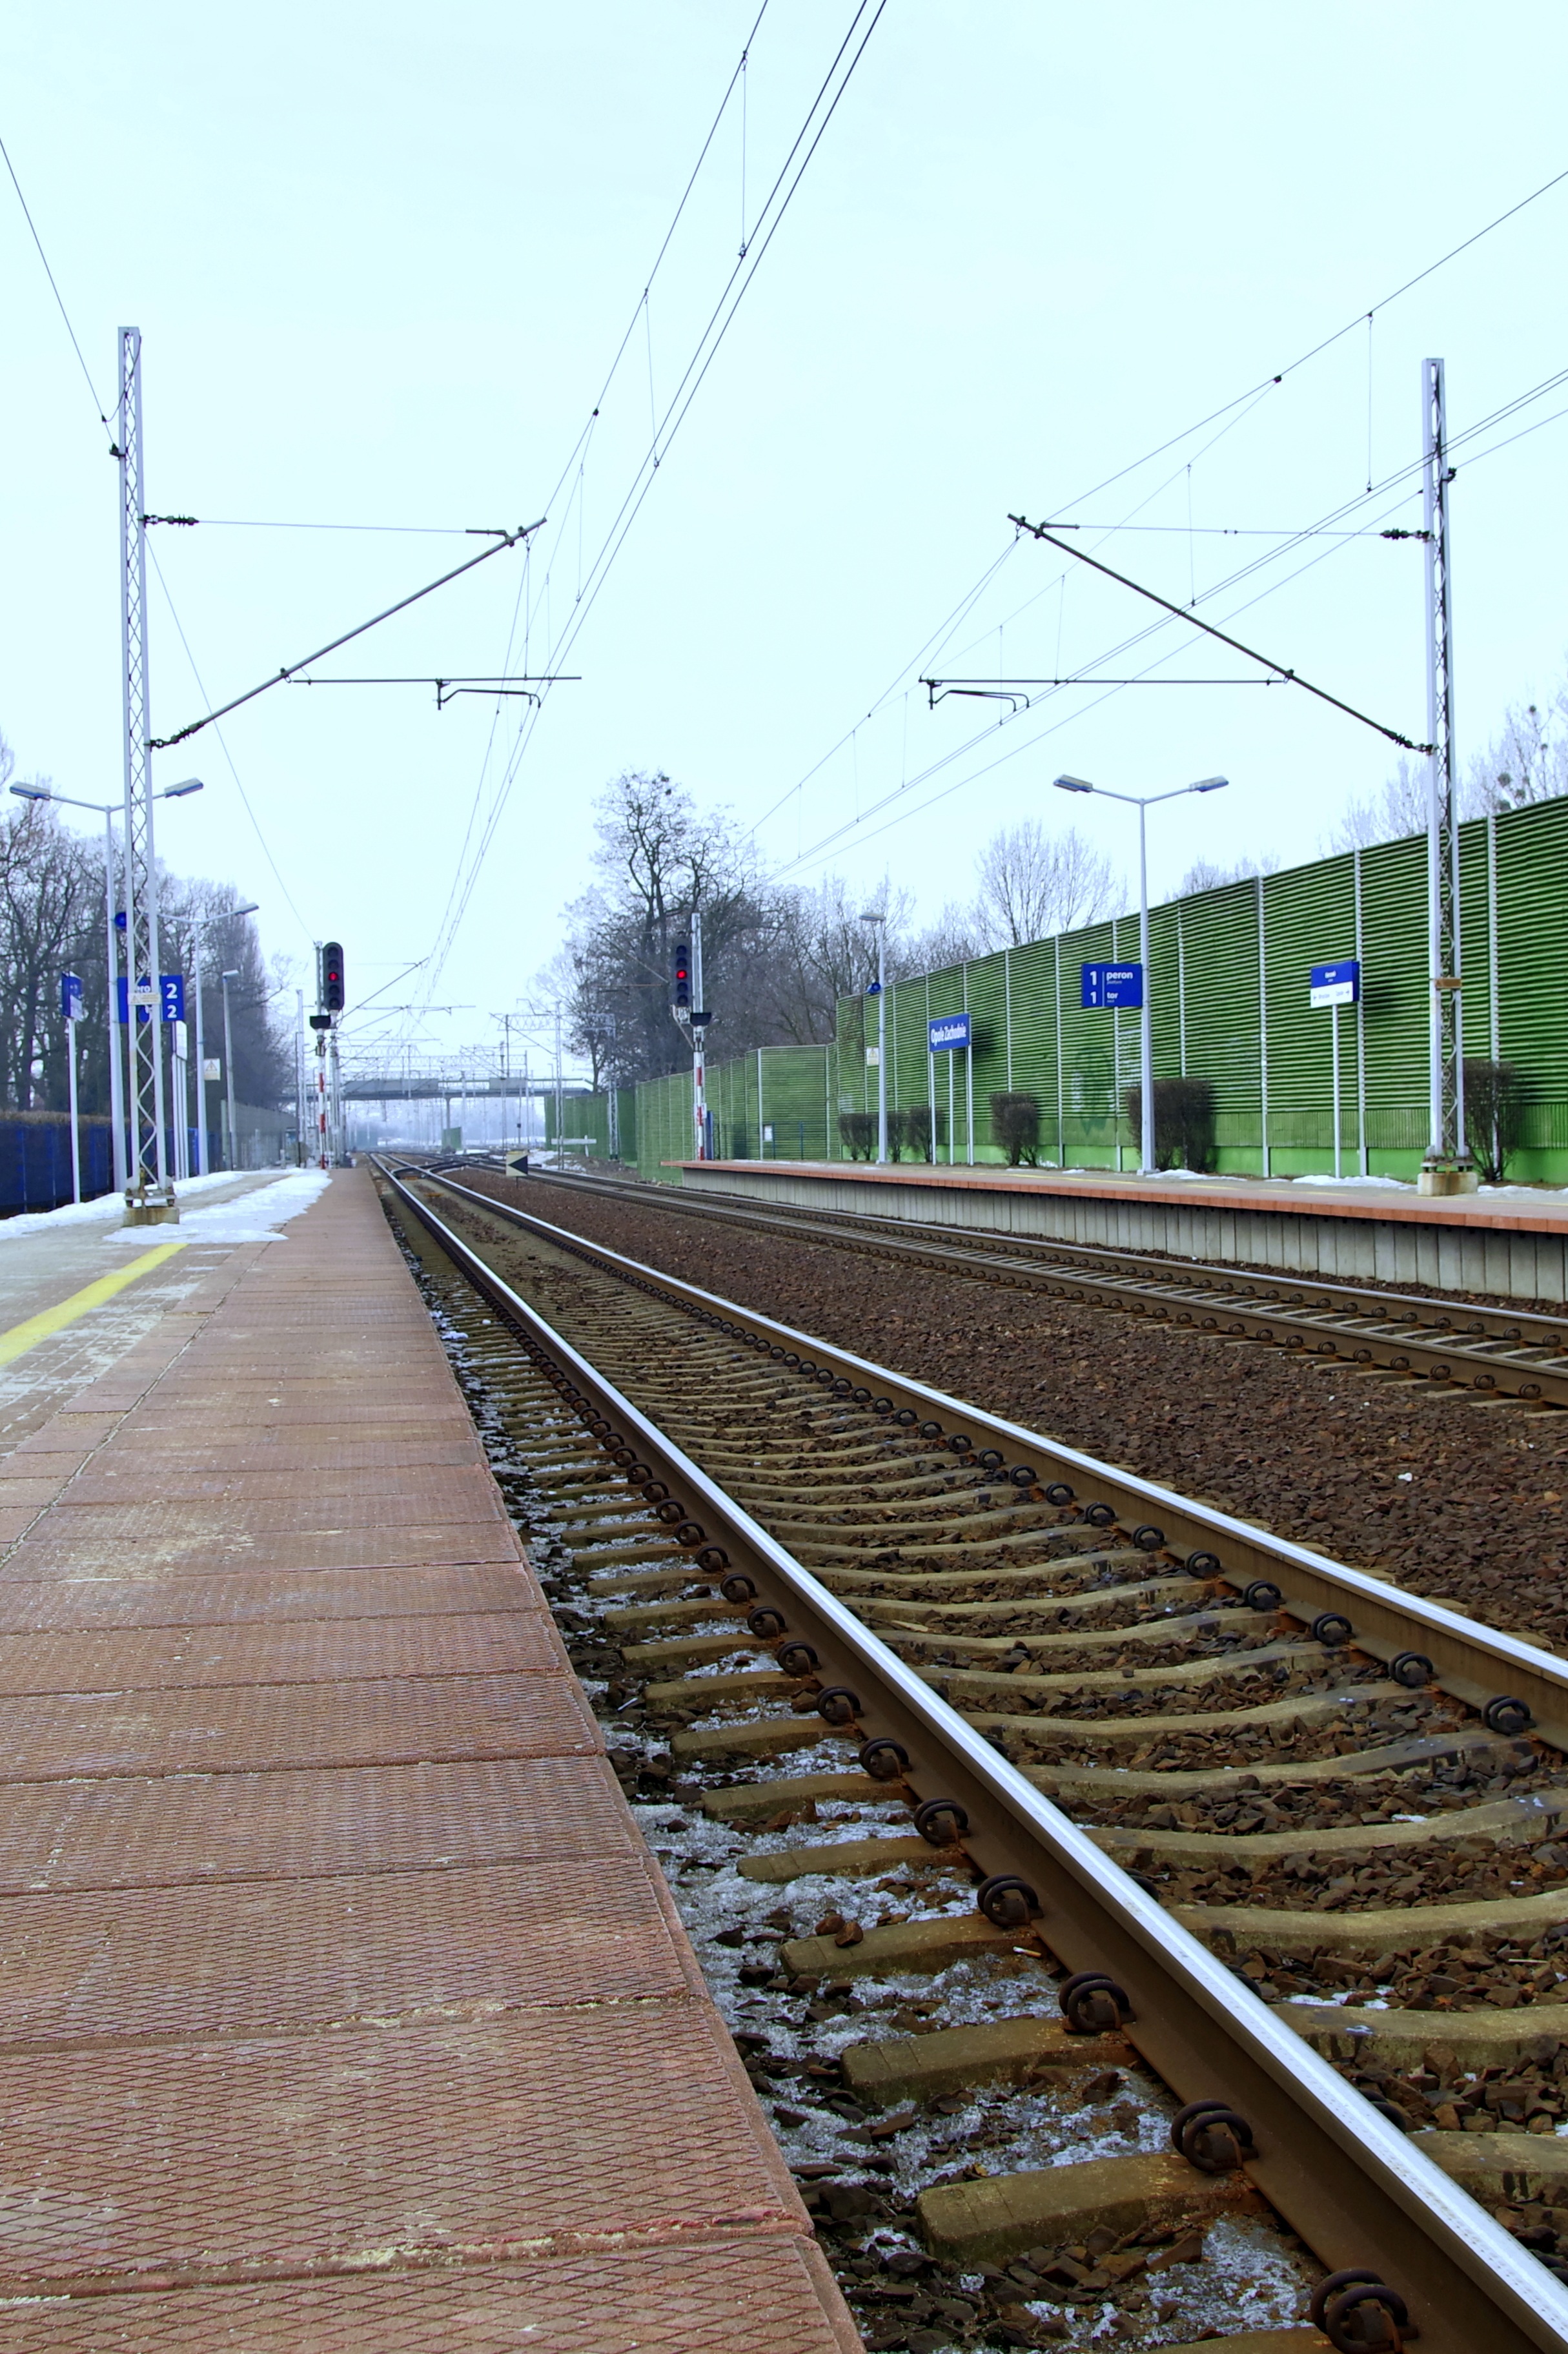
track, railway, train, travel, transport, line, vehicle, train station, electricity, tracks, rails, way, railway station, peron, sleepers, rail transport, railroad tracks, the prospect of, megaphone, residential area, high speed rail